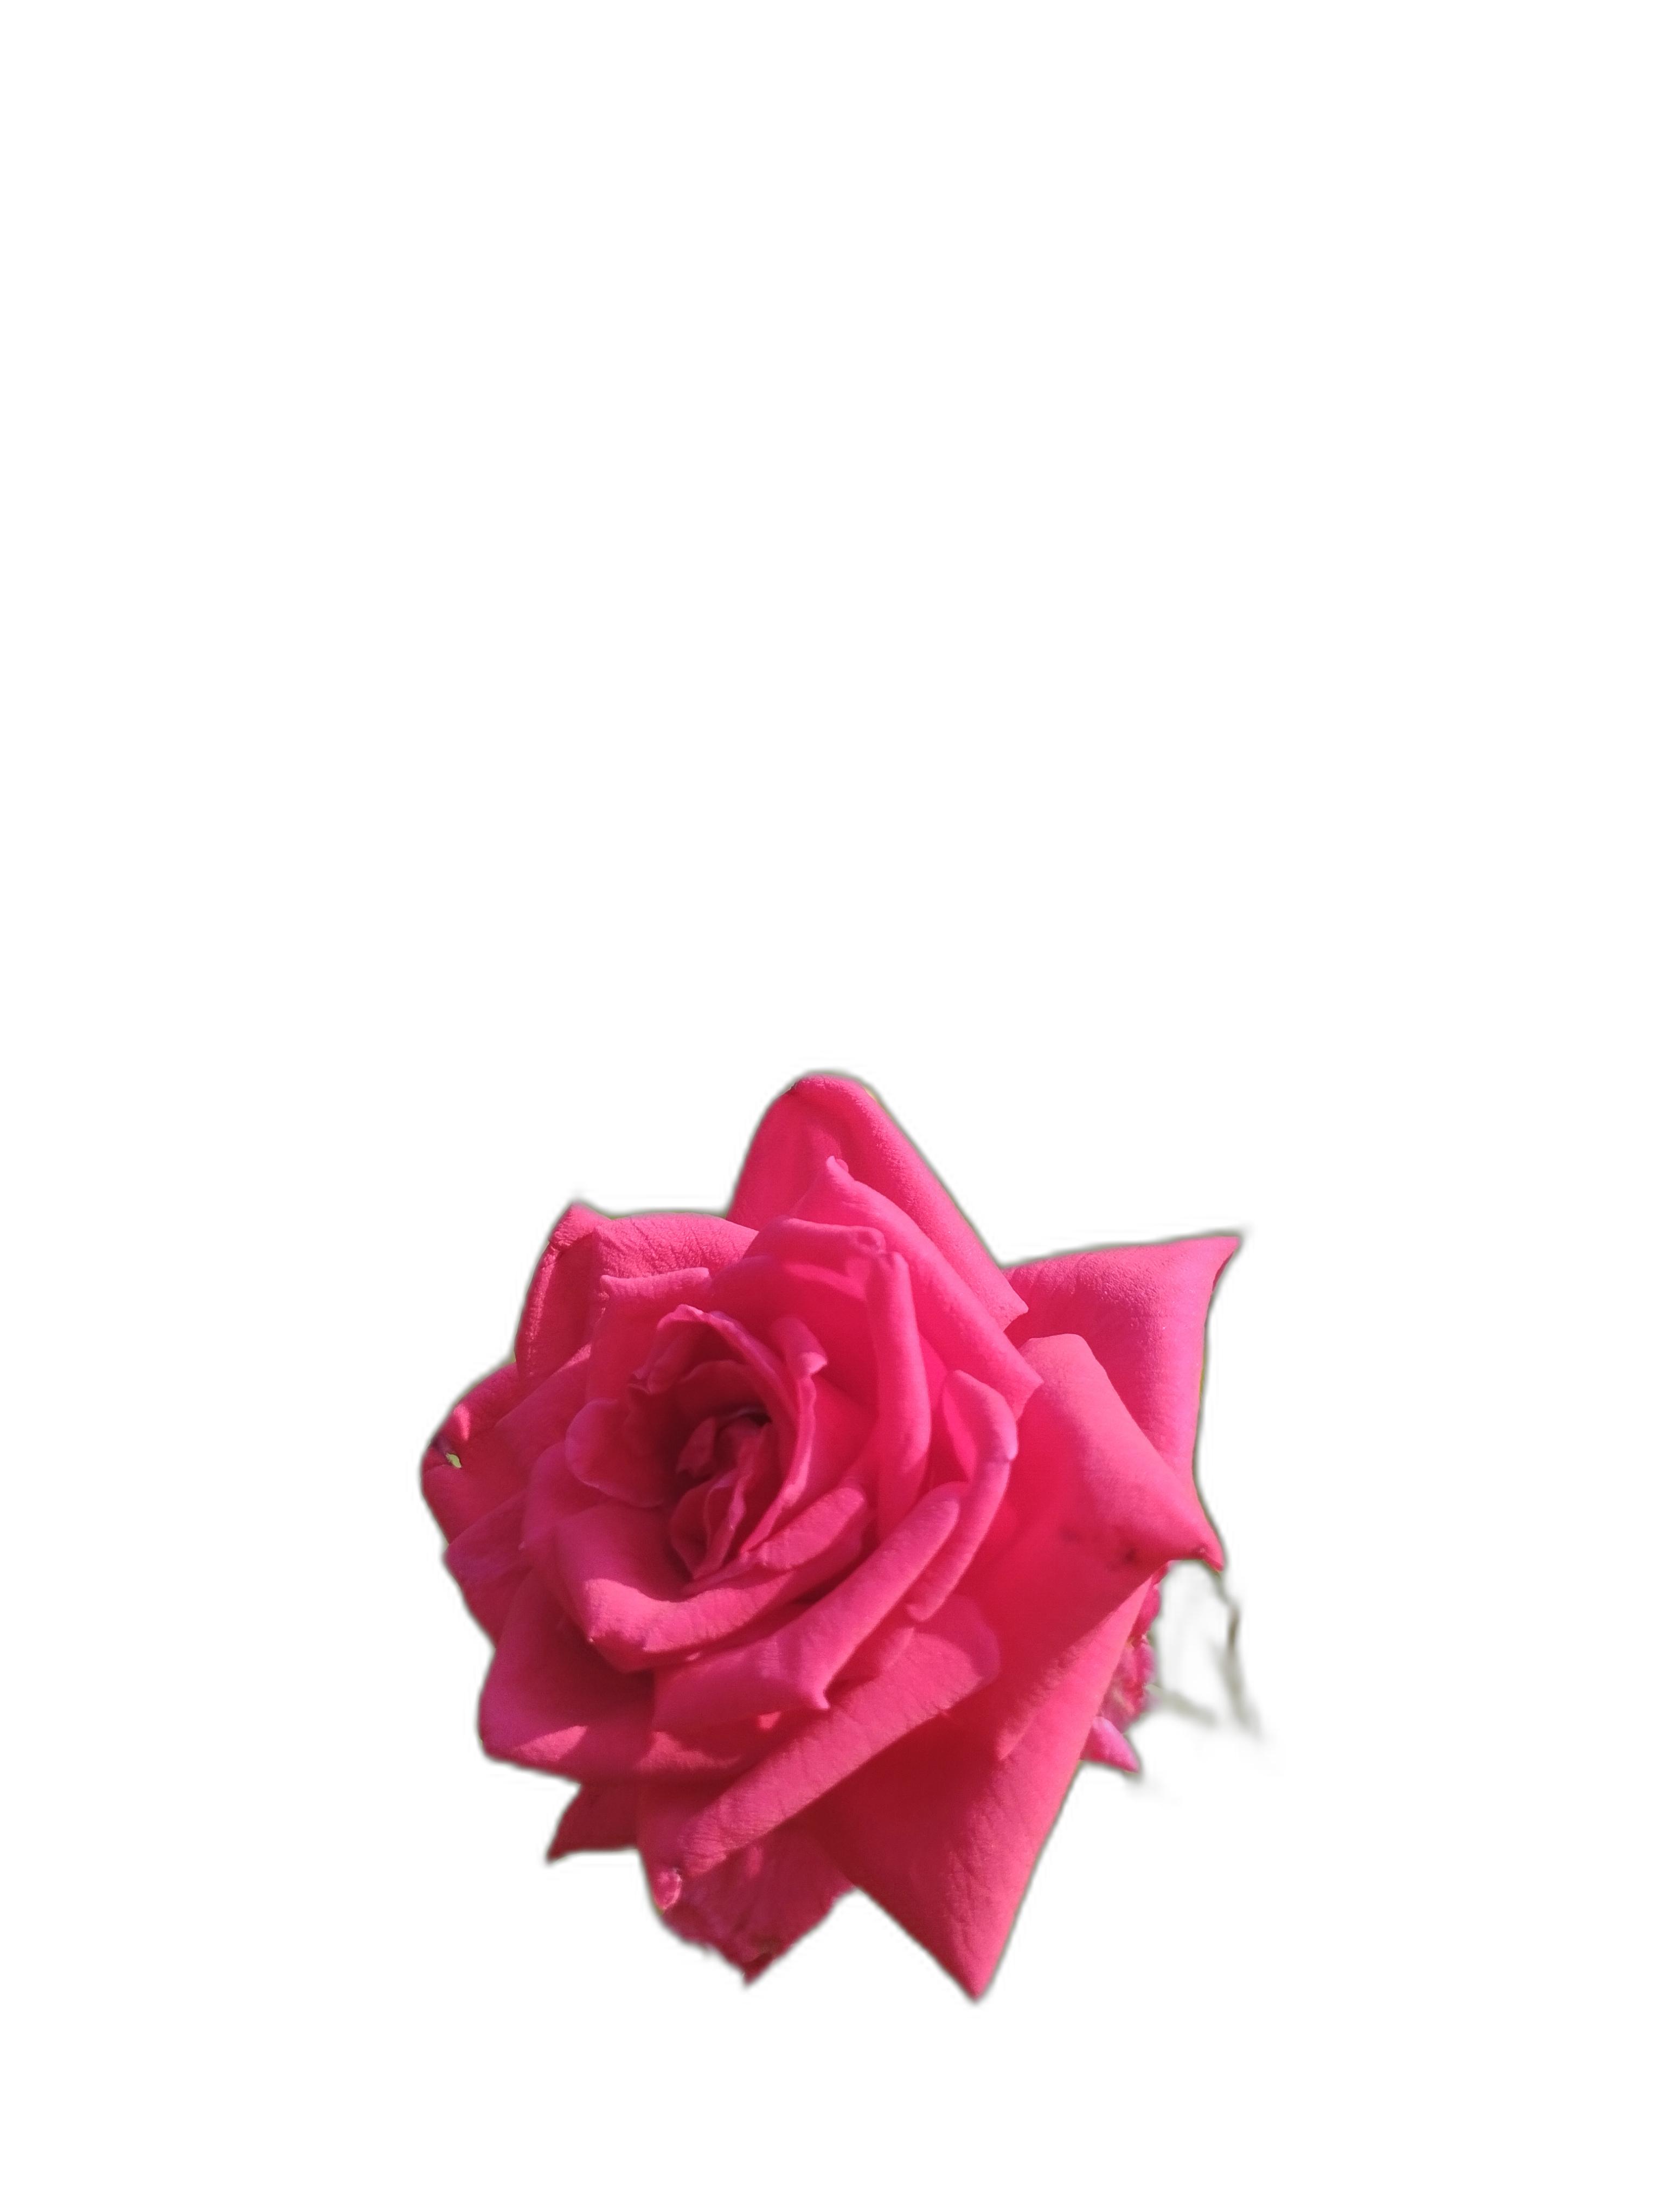
Label: Rose